Talpiot program

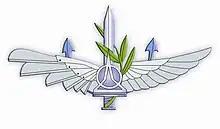
Symbol of the Talpiot program

Talpiot program is an elite Israeli Defense Forces (IDF) training program for recruits who have demonstrated outstanding academic ability in the sciences and leadership potential. Graduates pursue double higher education while they serve in the army, and they use their expertise to further IDF research and development in technological leadership positions. The program was inaugurated in 1979.